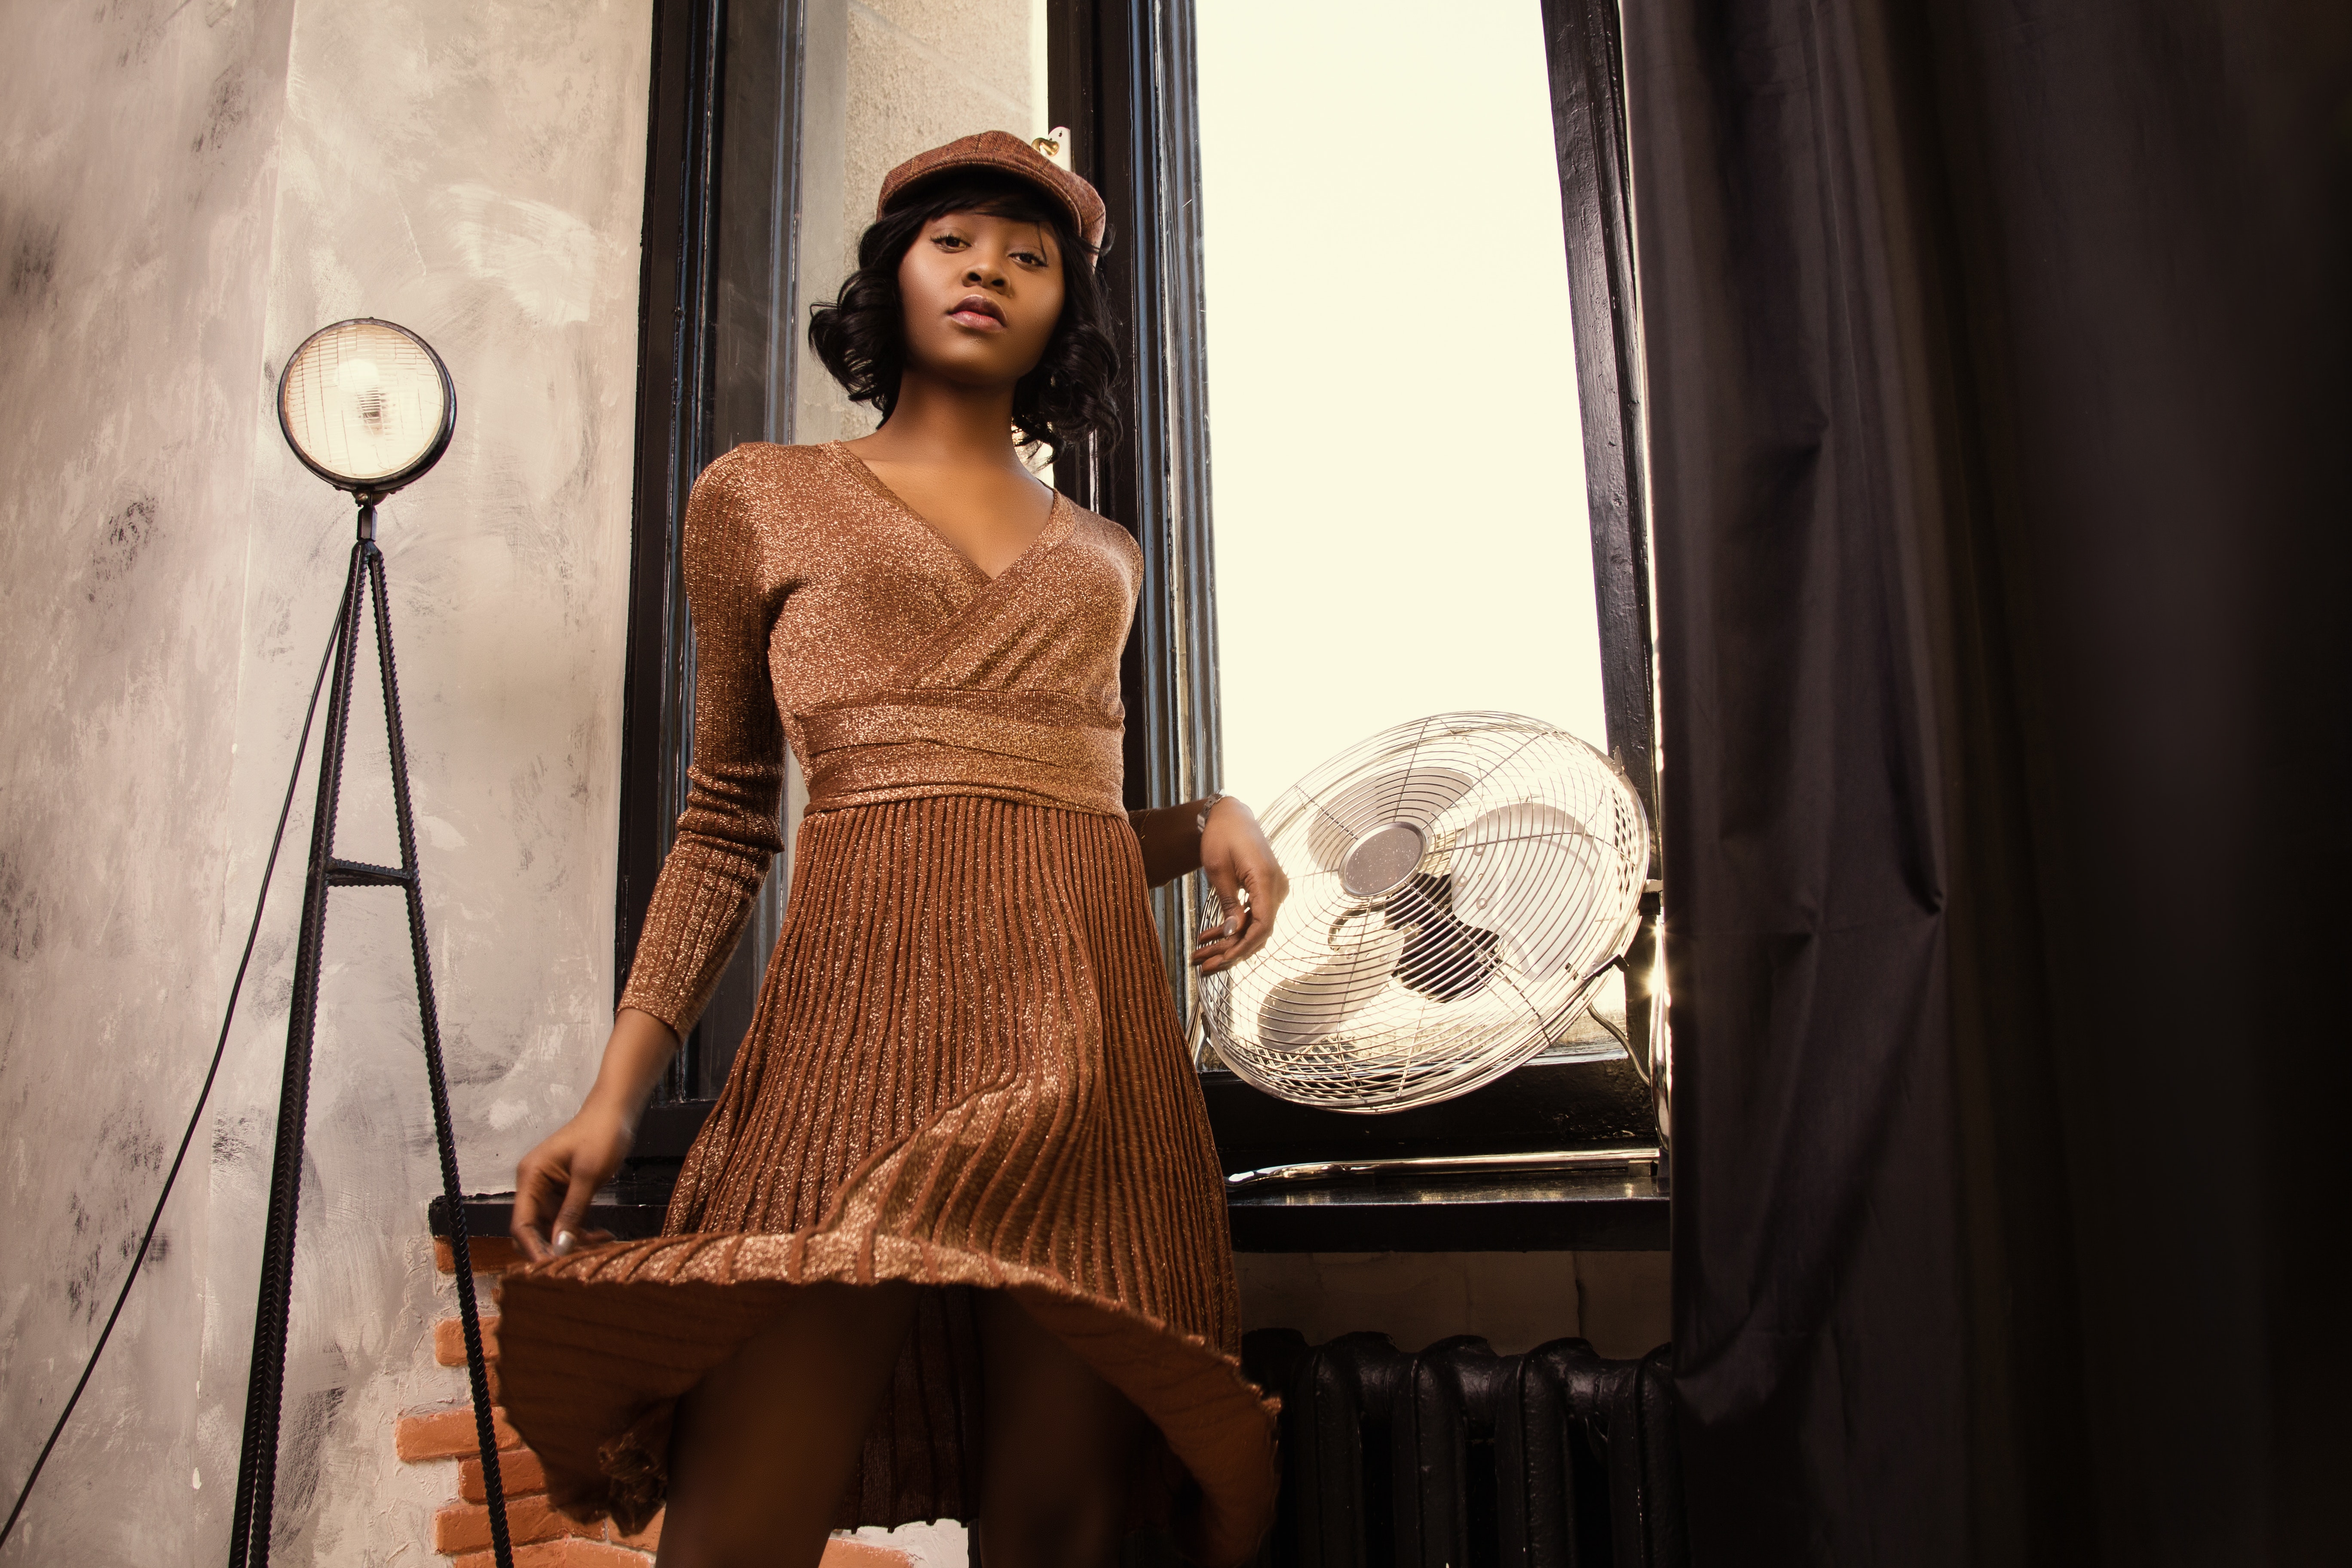
lighting, beauty, dress, fashion, shoulder, fashion design, window, room, photography, performance, model, mannequin